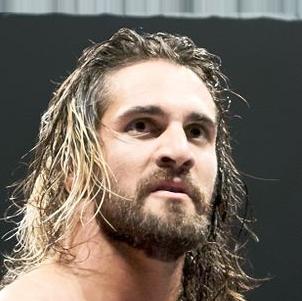
Age: 28